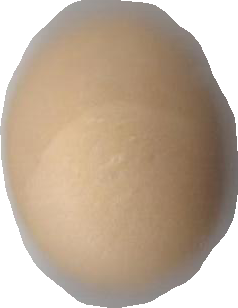
Variety: Grobogan